Popular assembly

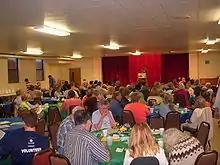
A neighborhood meeting in Minneapolis.

A popular assembly (or people's assembly) is a gathering called to address issues of importance to participants. Popular assemblies tend to be freely open to participation, in contrast to elected assemblies and randomly-selected citizens' assemblies, and are a form of direct democracy. Some popular assemblies consist of people invited from a location, while others invite them from a workplace, industry, educational establishment or protest movement. Some are called to address a specific issue, while others have a wider scope.